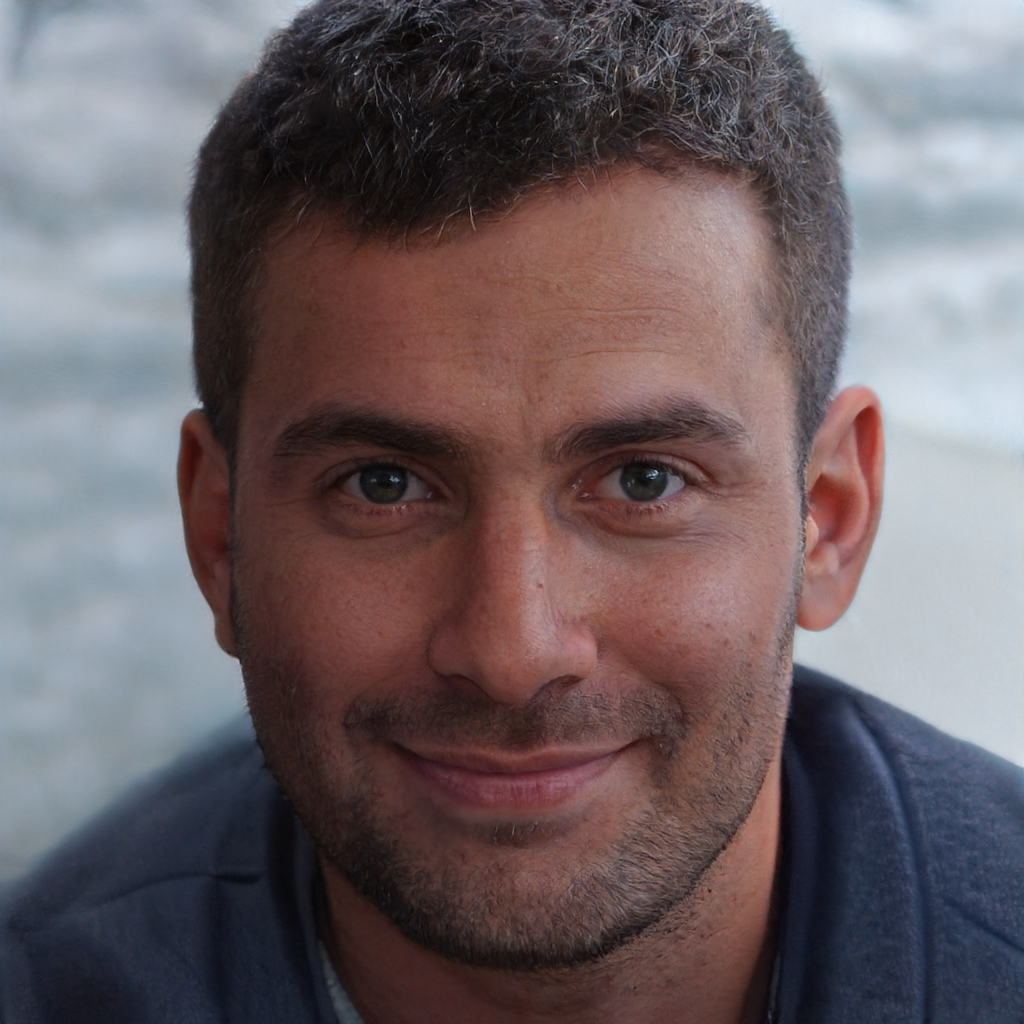
Label: Colored